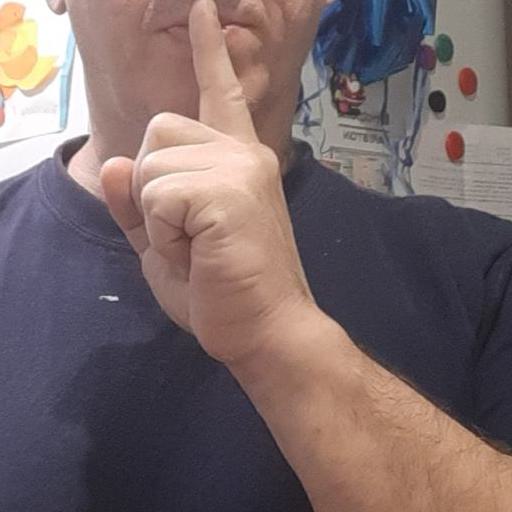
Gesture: mute